Yorkshire Evening Post

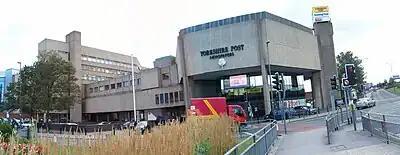
Former headquarters in Leeds

The "Yorkshire Evening Post" is widely available across the City of Leeds as well as areas around Harrogate, Wakefield, Dewsbury, and Ilkley. An online edition is also available.